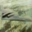
Label: airplane